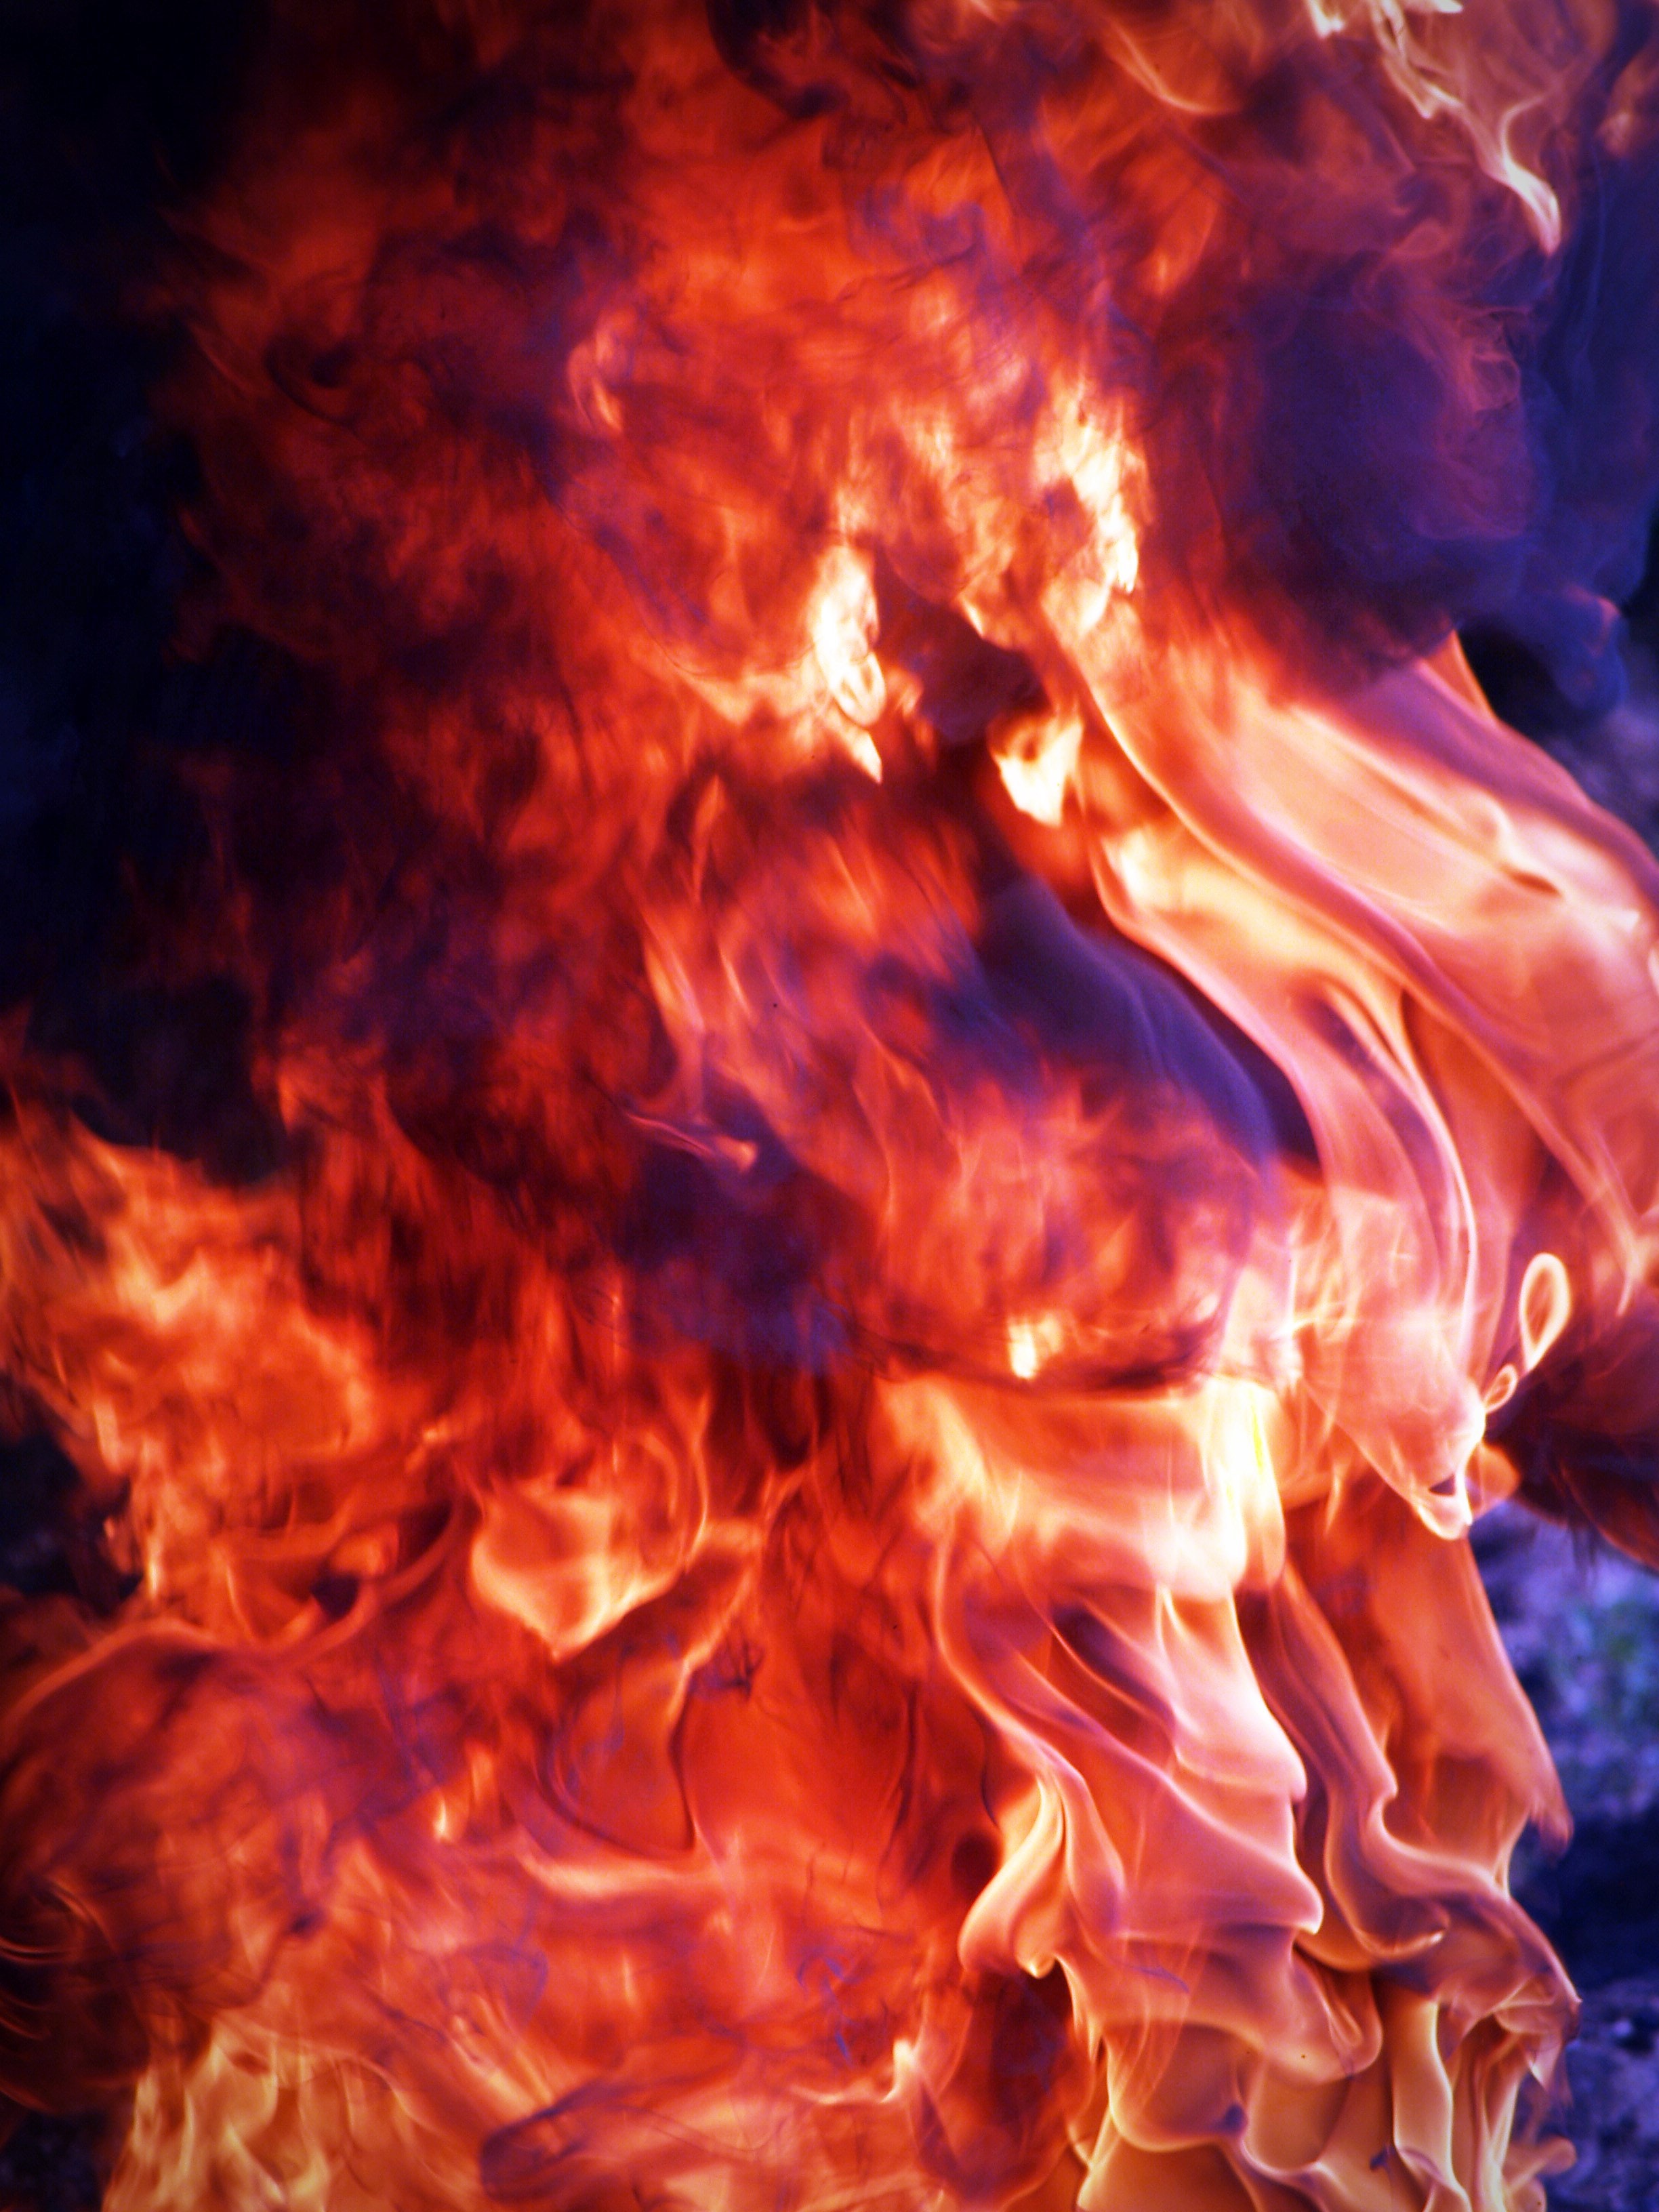
flame, fire, geological phenomenon, sky, computer wallpaper